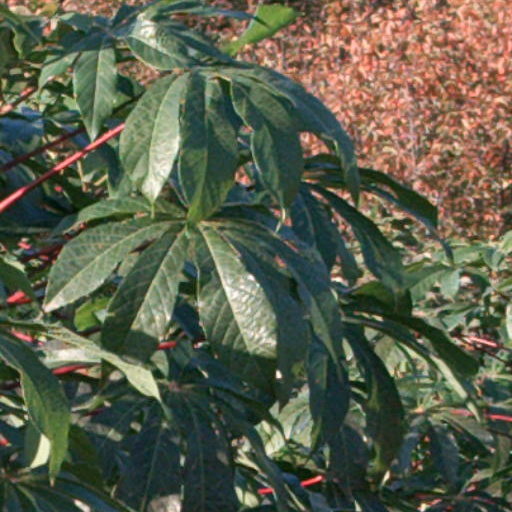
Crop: cassava